Silvano Hrelja

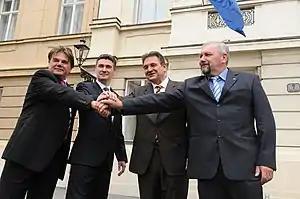
Ivan Jakovčić, Zoran Milanović, Radimir Čačić and Silvano Hrelja announcing the creation of Kukuriku coalition, 2011

He got involved in politics in year 2003, when he got elected to the Croatian parliament. In that year, he also became Vice President of HSU, and president of the HSU Istrian county organization. In 2007, Hrelja managed to keep his seat in the Parliament, thus becoming the only HSU MP. He supported II Cabinet of Ivo Sanader. At the 7th General Assembly of HSU that was held on March 14, 2008, he was elected President of the Party with votes of 169 out of 330 delegates.